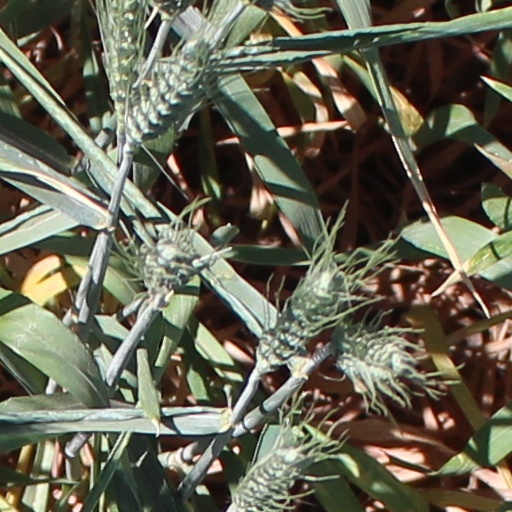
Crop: wheat